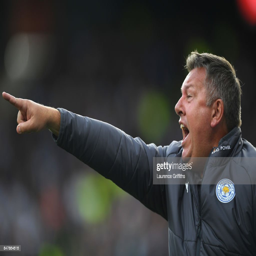
football player , manager reacts during the match .